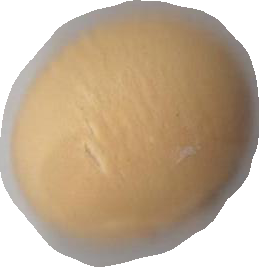
Variety: Dega